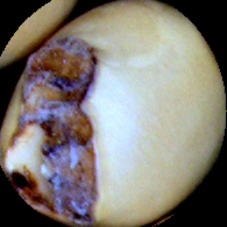
Label: Broken